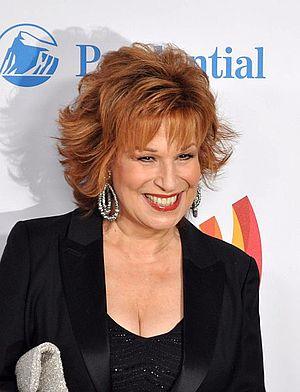
Josephina Victoria « Joy » Behar, née Occhiuto le 7 octobre 1942 à Brooklyn, est une animatrice de télévision, ancienne humoriste de stand-up, écrivaine et actrice américaine.